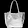
Label: Bag